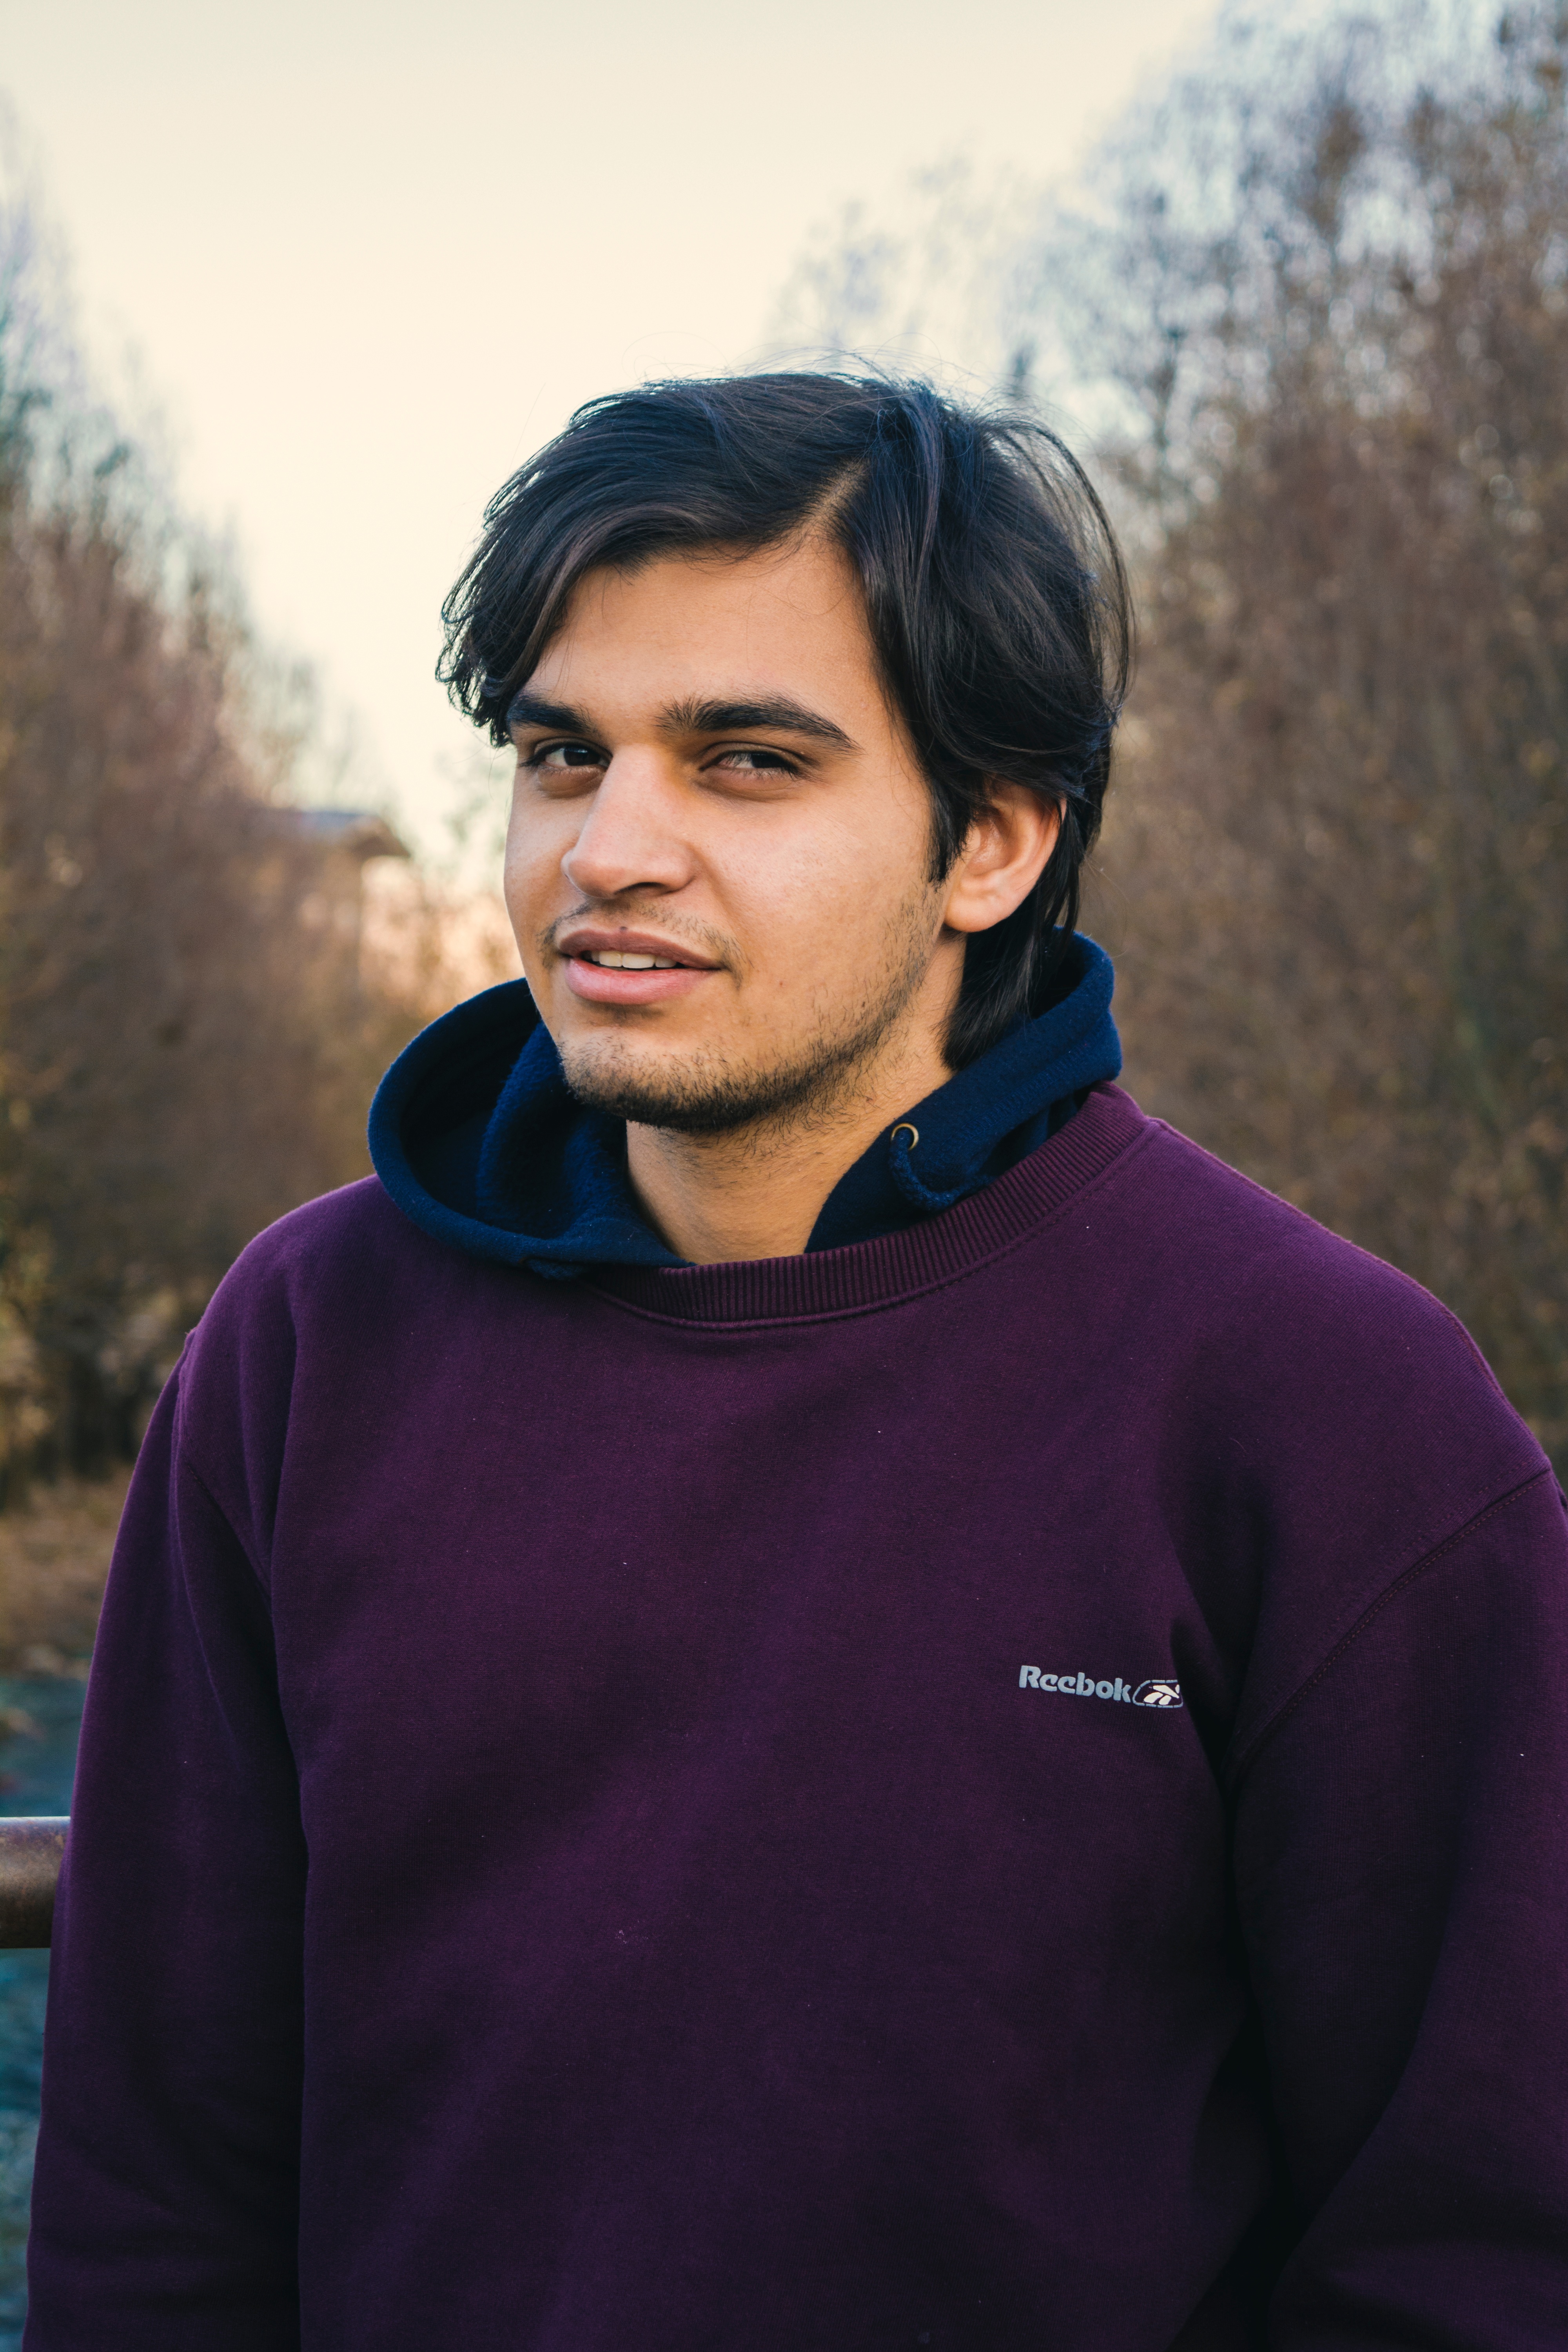
man, person, people, photography, male, portrait, model, color, blue, lady, facial expression, smile, photograph, beauty, image, photo shoot, portrait photography